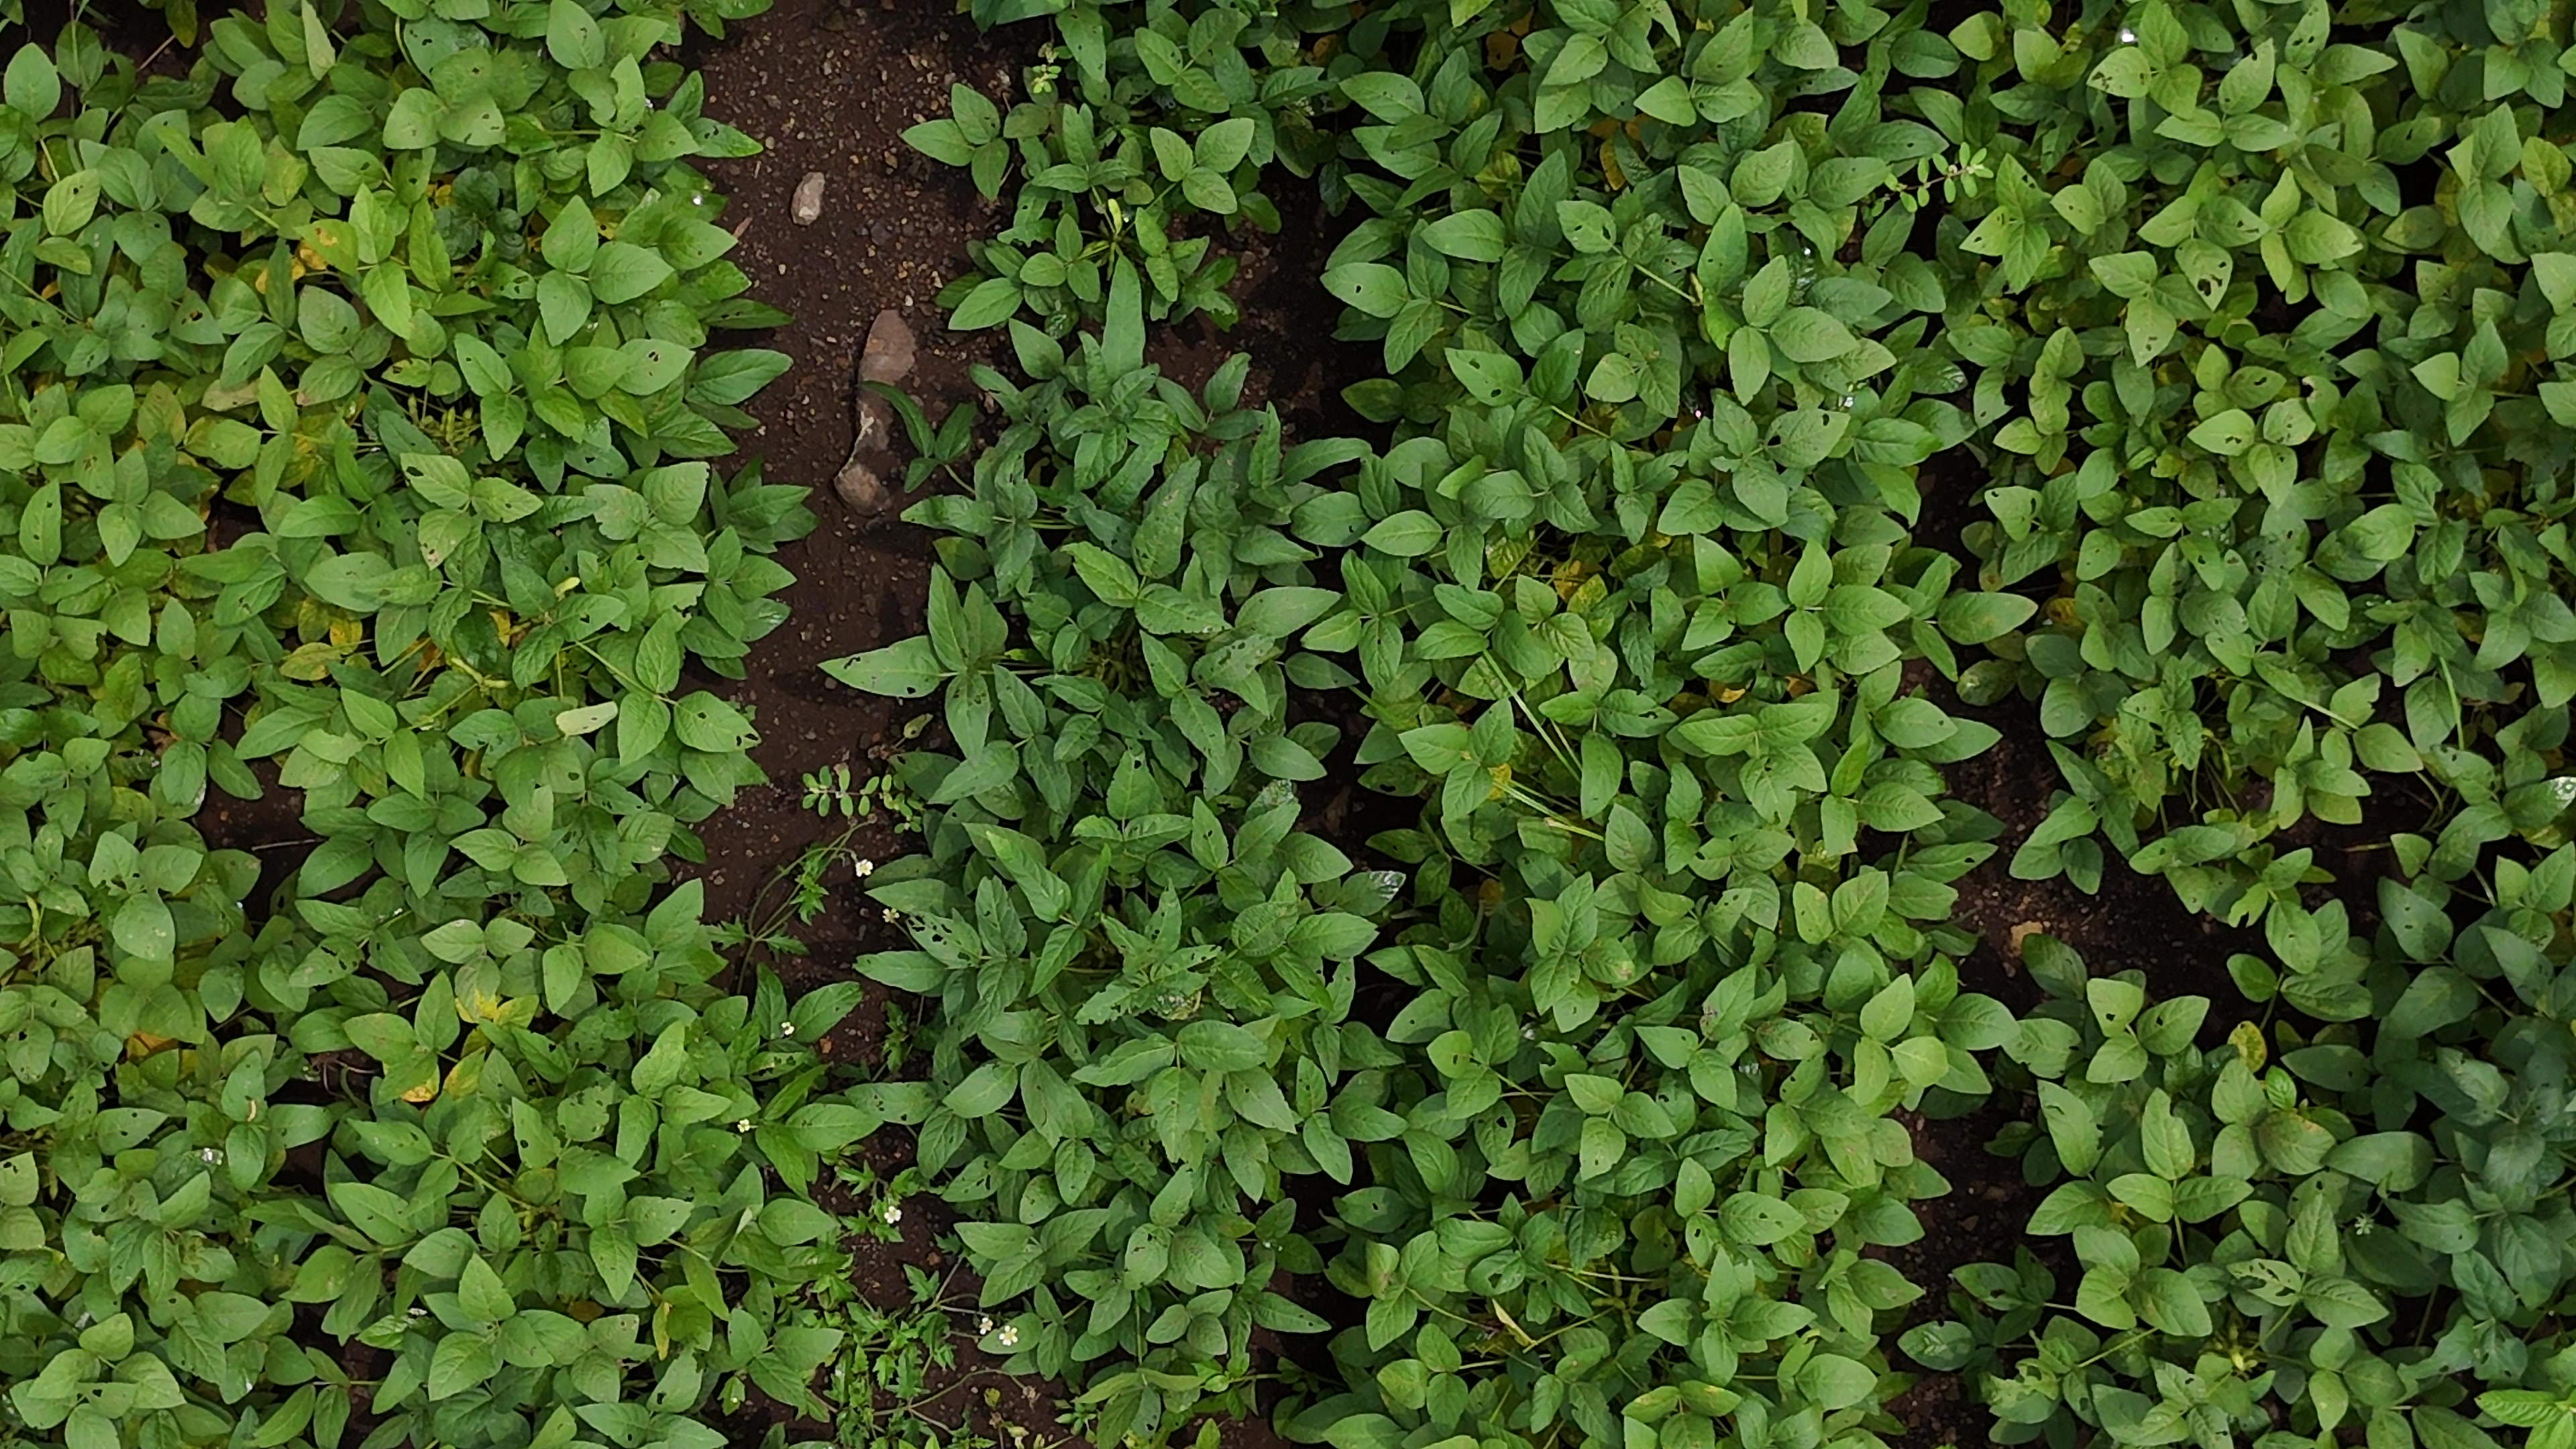
Label: Mosaic